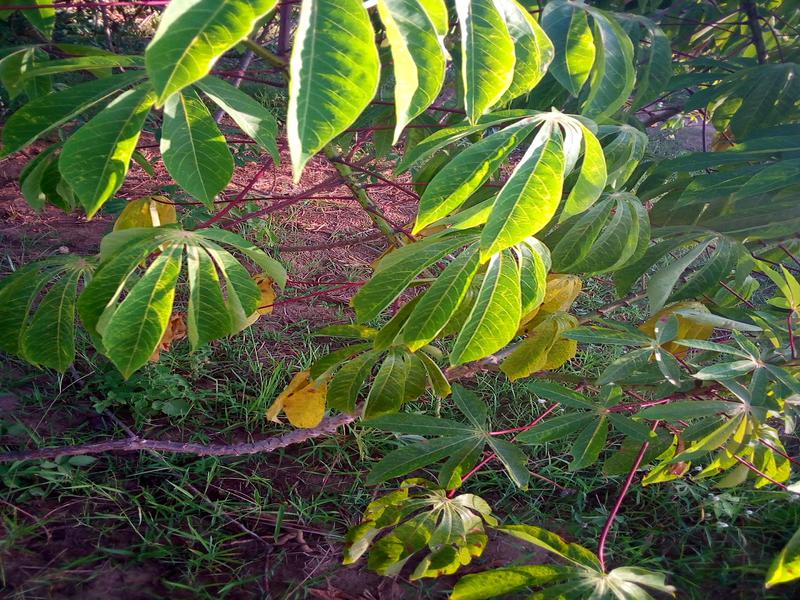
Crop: cassava
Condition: brown_streak_disease